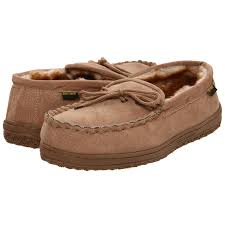
Waste category: shoes